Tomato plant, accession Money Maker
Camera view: bottom (45 deg); turntable rotation: 270 degrees
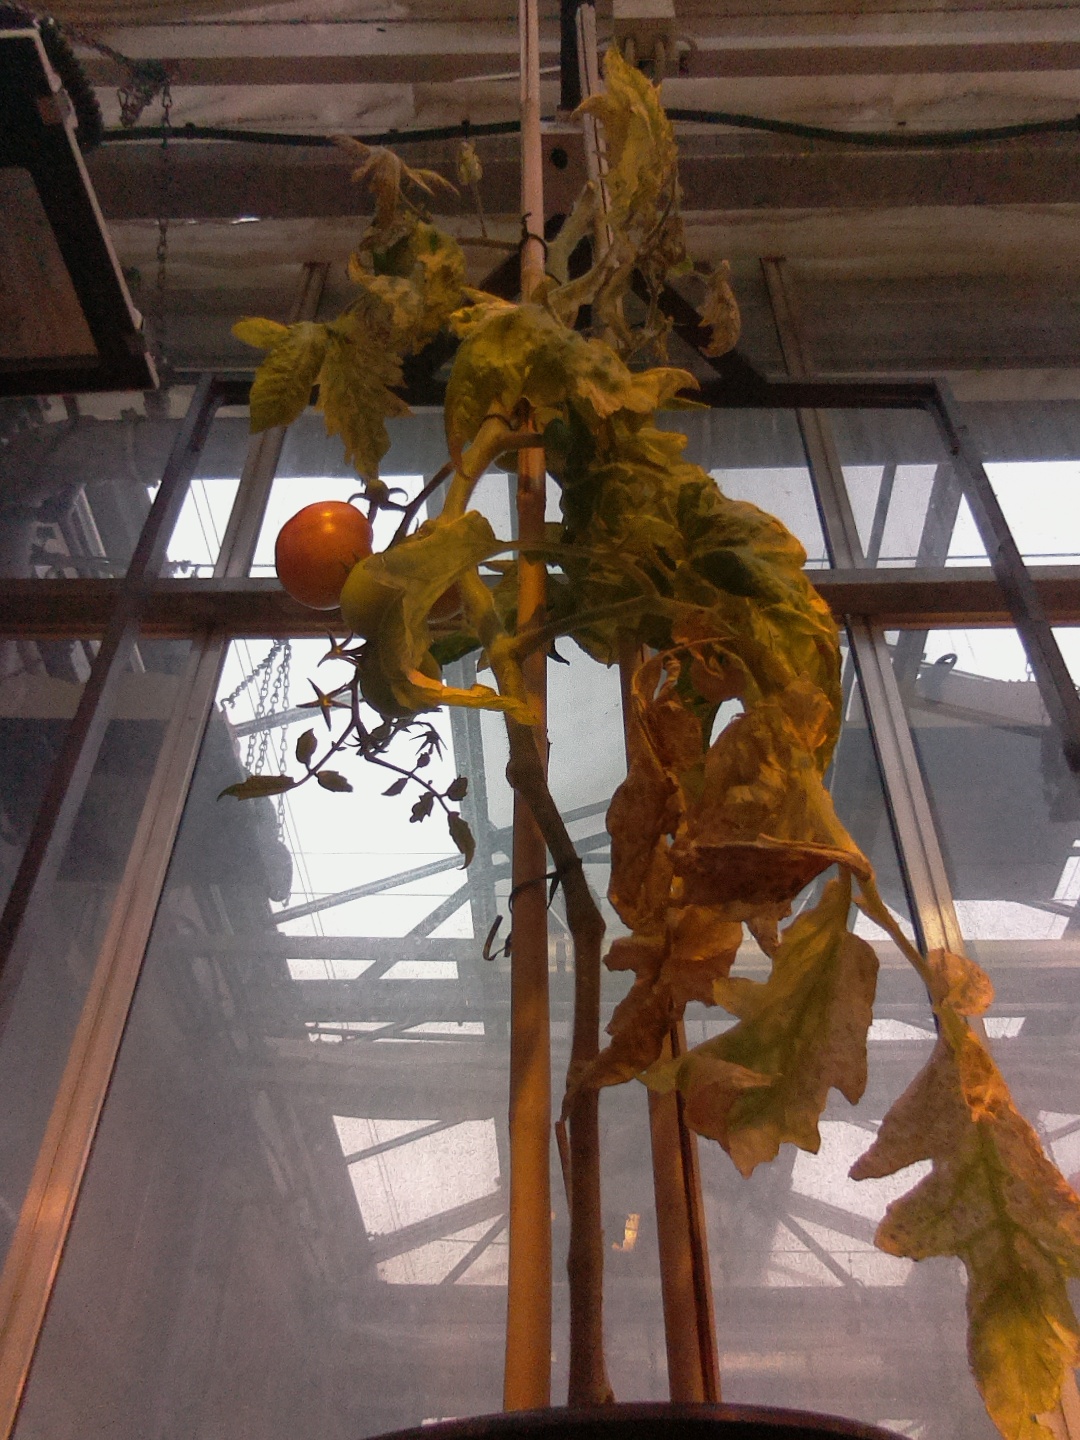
BBCH growth stage 82: 20%-30% of fruits show typical fully ripe color